Leo Clarke (VC)

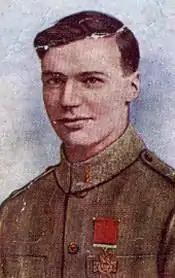

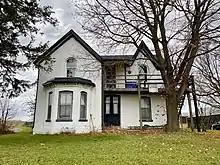
Birthplace of Leo Clarke near Waterdown, Ontario

Lionel Beaumaurice Clarke (1 December 1892 – 19 October 1916) was the twentieth Canadian recipient of the Victoria Cross, the highest and most prestigious award for gallantry in the face of the enemy that can be awarded to British and Commonwealth forces.